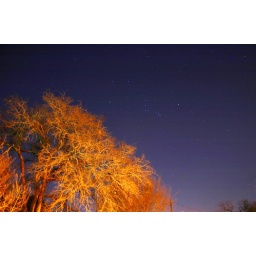
Bare tree illuminated by street lamp